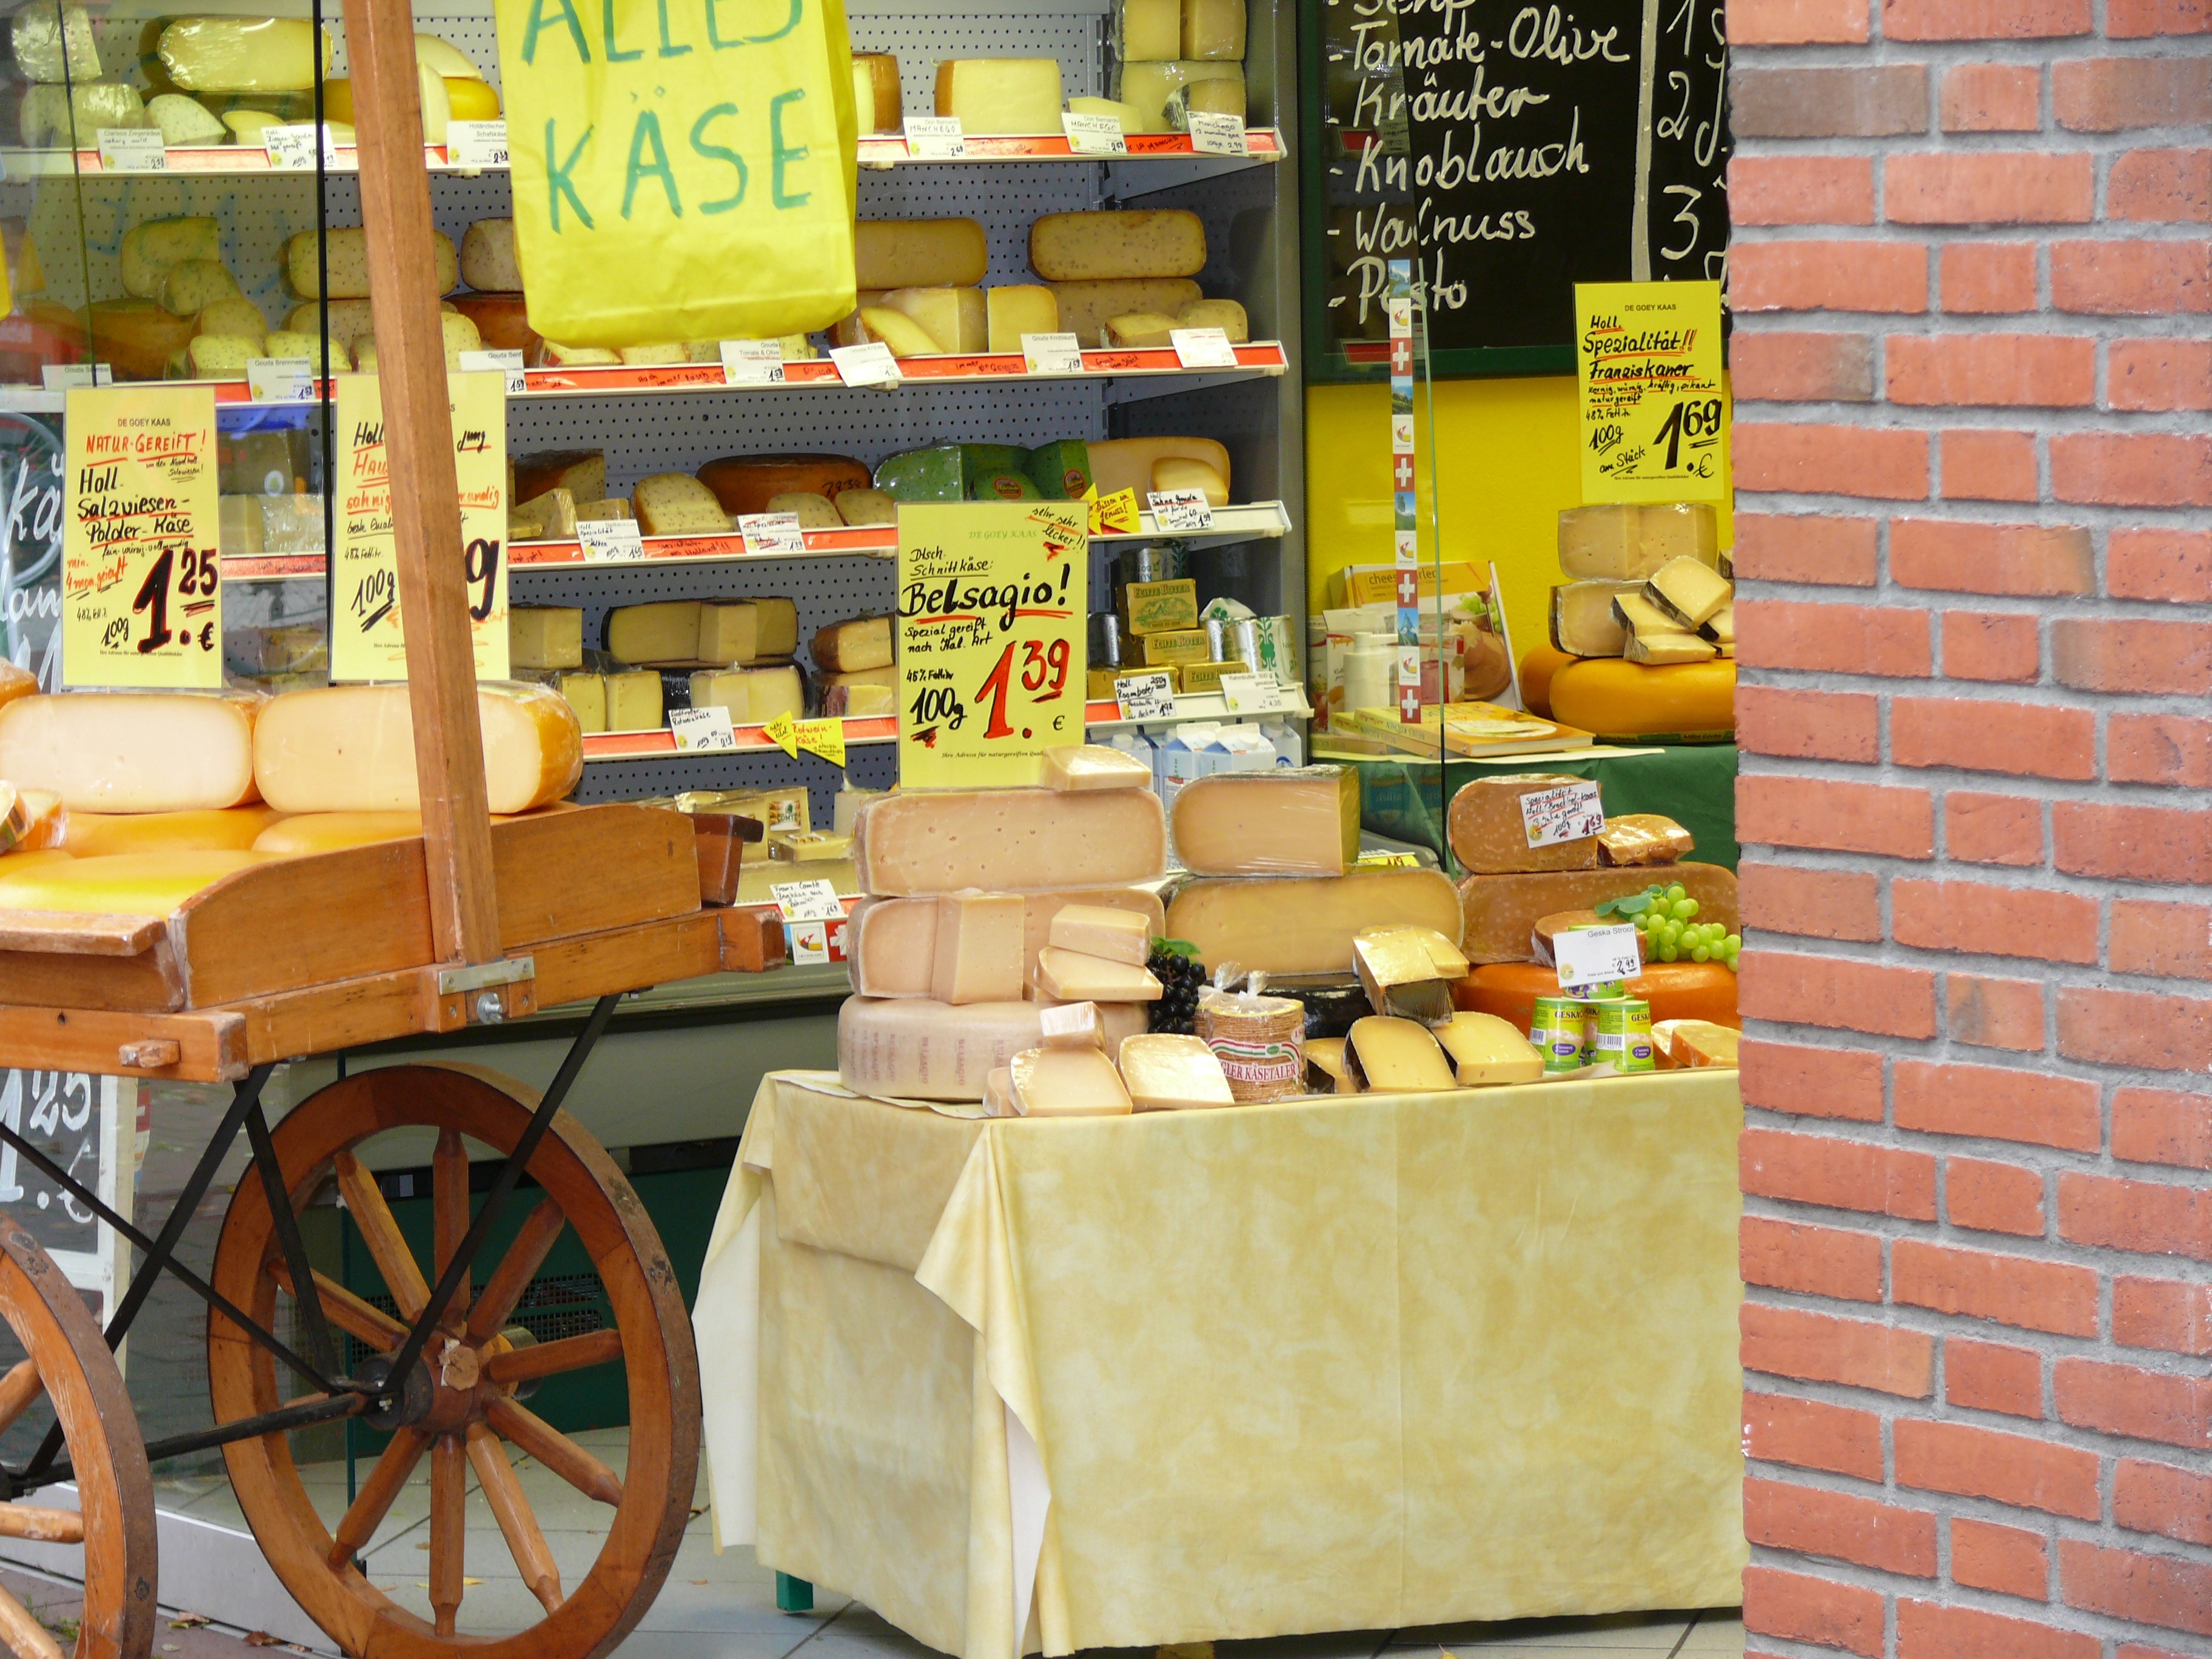
wood, food, delicious, holland, pleasure, cheese shop